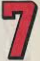
Number: 7